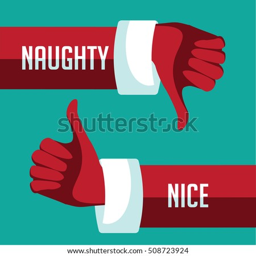
film character giving the thumbs up or thumbs down depending on whether you were naughty or nice western christian holiday .